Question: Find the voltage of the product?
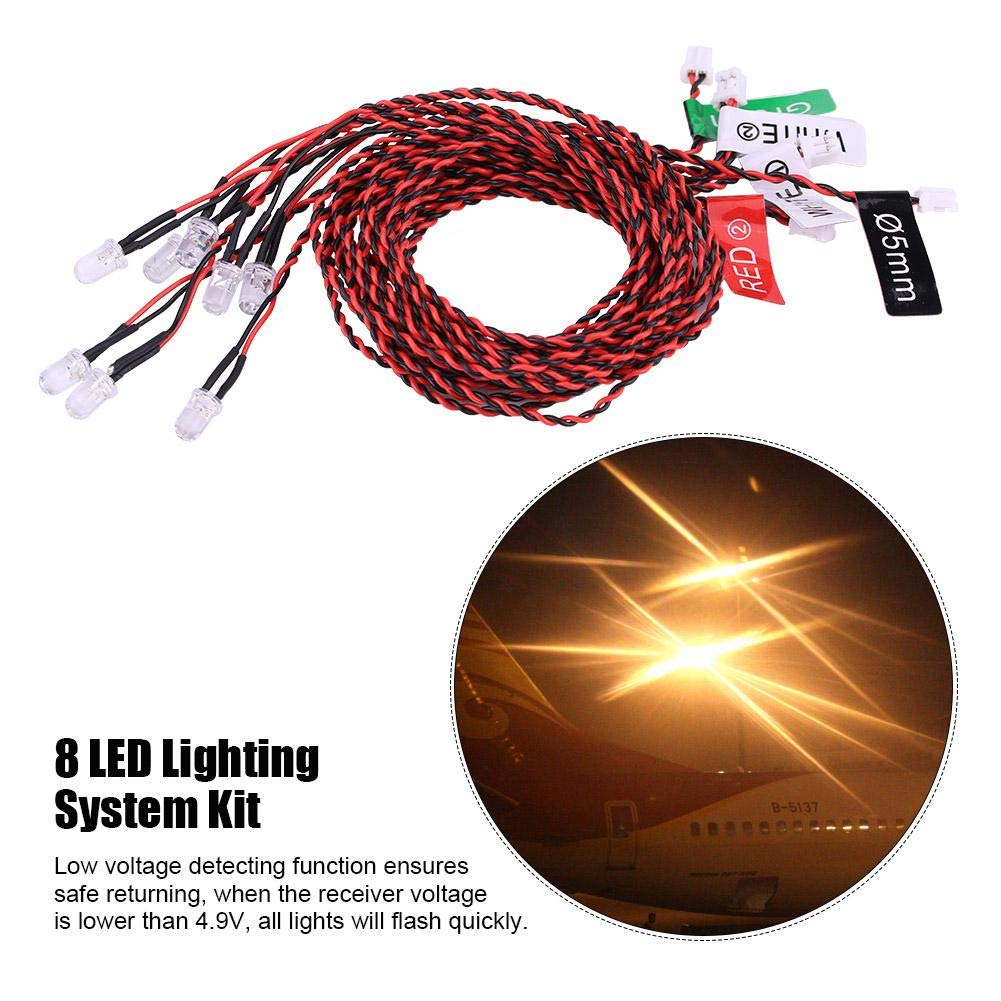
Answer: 4.9 volt